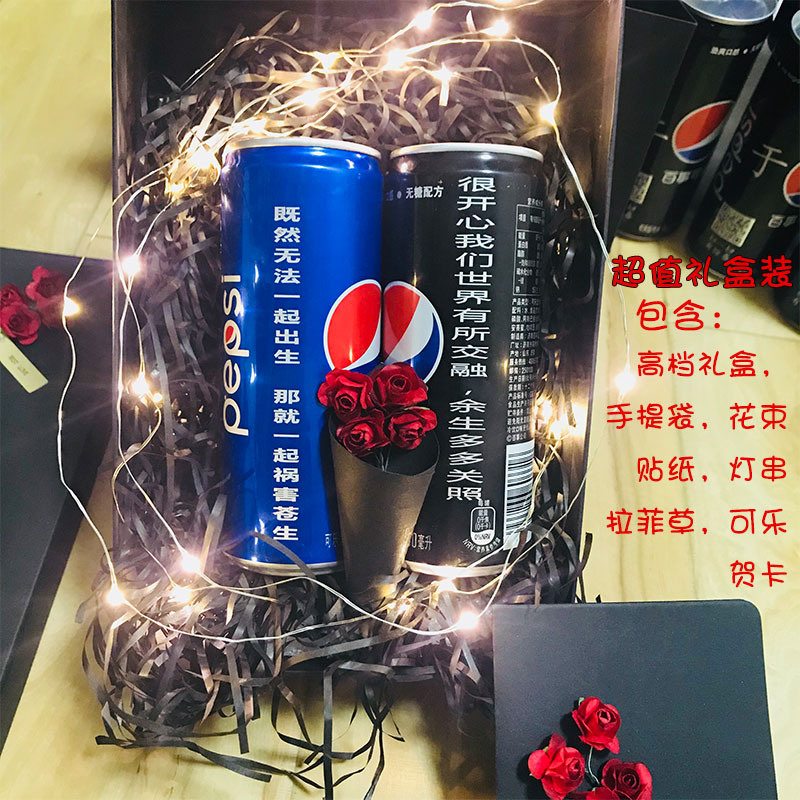
Label: metal